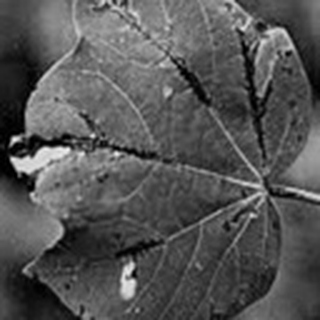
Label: cotton_bacterial_blight